FDM printing file formats

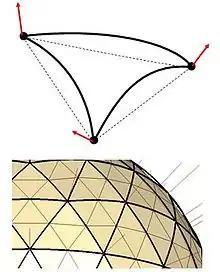
Curved triangular mesh (AMF format)

FDM (fused deposition modeling) printing is one of the most popular types of 3D printing, it is used throughout different engineering industries (medical, robotics, automotive) and also has a great number of individual users that enjoy 3D-printing as a hobby. FDM printing is so popular because it can produce near finished models of hardware with a very short manufacturing process also known as Rapid prototyping. This kind of printing was first developed and patented in 1989 by Stratasys and has made lots of advancements in the past few decades becoming much cheaper and accessible.